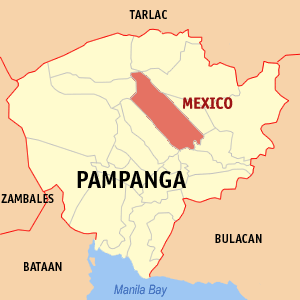
Mexico est une municipalité de la province de Pampanga, aux Philippines.